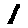
Label: 1